Makinson Inlet

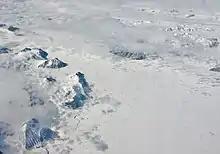
View of the mouth of Makinson Inlet with Cape Stokes in the foreground.

The Makinson Inlet is an inlet in Qikiqtaaluk Region, Nunavut, Canada. It is located in the southeastern shore of Ellesmere Island and opens eastwards to Baffin Bay between Boger Point to the north and Cape Stokes to the south. To the west is Bowman Island and Piliravijuk Bay, and to the south-west Bentham Fiord.